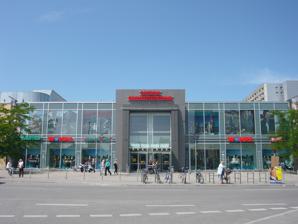
Building: Olympia-Einkaufszentrum
Country: Germany
Year built: 1972
Shopping mall in Munich, Germany Olympia-Einkaufszentrum Location Moosach , Munich , Germany Address Hanauer Straße 68, 80993 München Opening date 25 May 1972 Owner ECE Projektmanagement Architect Hans Baumgarten & Curt O. Schaller (1993/94) No. of stores and services 135 Total retail floor area 56,000 m 2 No. of floors 2 Parking 2,400 Public transit access U1 , U3 Website www .olympia-einkaufszentrum .de The Olympia-Einkaufszentrum ( OEZ ) or Olympia shopping mall is a shopping mall opened in 1972. It is located in the Moosach district of Munich , Germany . The name comes from the simultaneous construction of the adjacent home of the press for the Summer Olympics in 1972 . In 1993–94, the shopping centre was extended and modernized by the Munich architects Hans Baumgarten and Curt O. Schaller. Shops The sales area of the OEZ, which belongs to the ECE Project Management, covers 56,000 m 2 . There are around 135 shops spread across two floors, with three department stores, several major clothing chains, and many grocery stores, service outlets, restaurants and cafes. Transport The shopping centre is served by Olympia-Einkaufszentrum station on the Munich U-Bahn on lines U1 and U3 , and has 2,400 parking spaces. 2016 shooting Main article: 2016 Munich shooting On 22 July 2016, a shooting occurred at the mall. Ten people, including the shooter, were killed and 21 were injured. References